Seefeld in Tirol

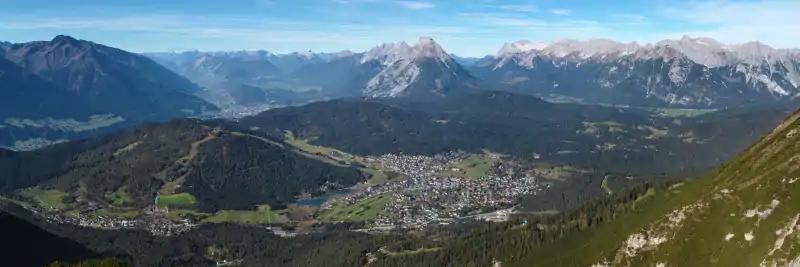
The Seefeld Plateau as seen from east-south-east with Seefeld in the foreground.

Seefeld has two main mountain areas (for walking or skiing): one is the rounded hill, the Gschwandtkopf (1,495 m); the other is on the slopes of the mountains to the east and called the "Rosshütte" after the large mountain restaurant halfway up. These mountains dominate the Seefeld Plateau; from left/north to right/south, they are the Seefelder Joch, Seefelder Spitze (2,215 m), Härmelekopf (2,224 m) and Reither Spitze (2,374 m). Notable other landmarks include the Seekirchl, a small, onion-domed church, and the Pfarrhügel, a spur of the Gschwandtkopf running into the town centre and forming a small attractive hill. There is also a popular bathing lake called the Wildsee.